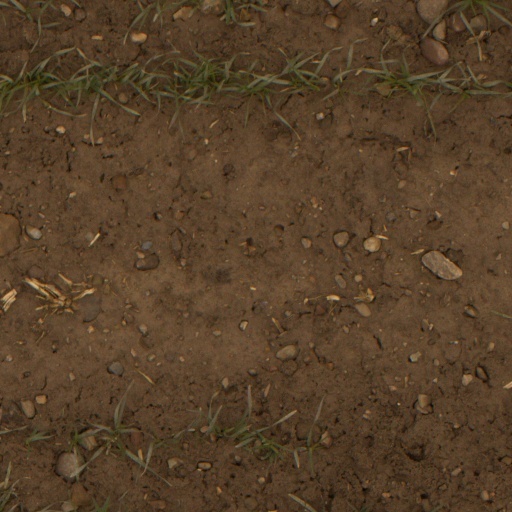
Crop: wheat